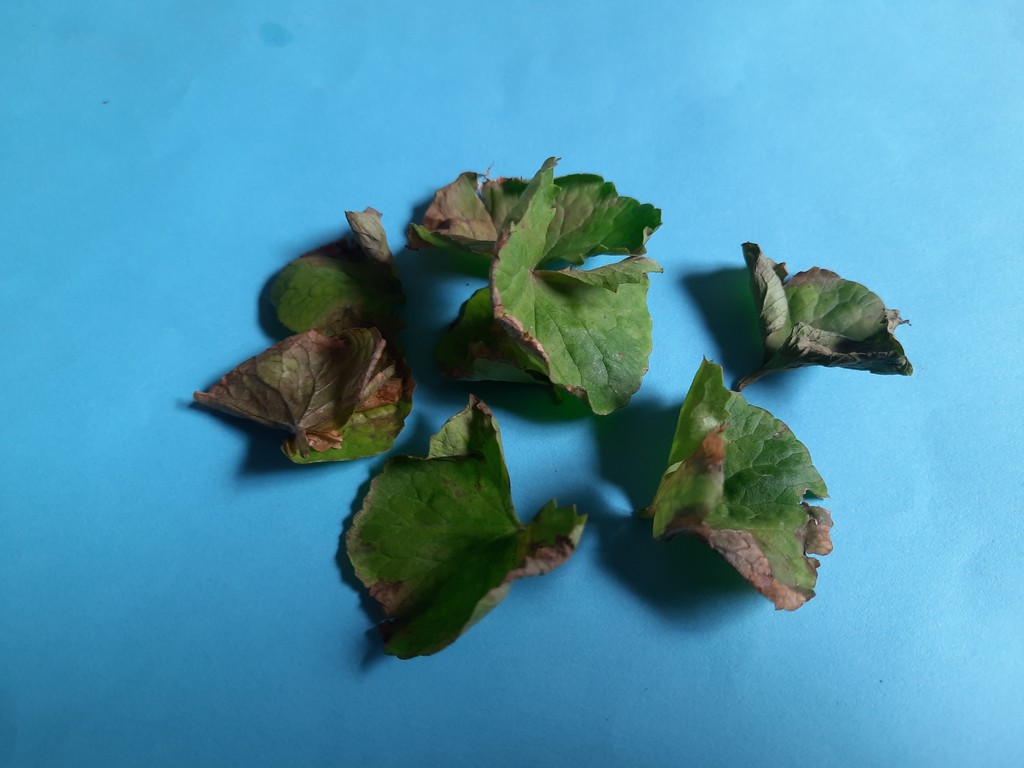
Label: Unhealthy